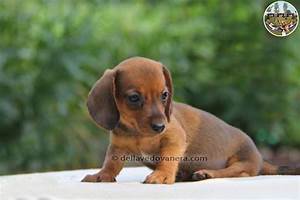
Label: dog